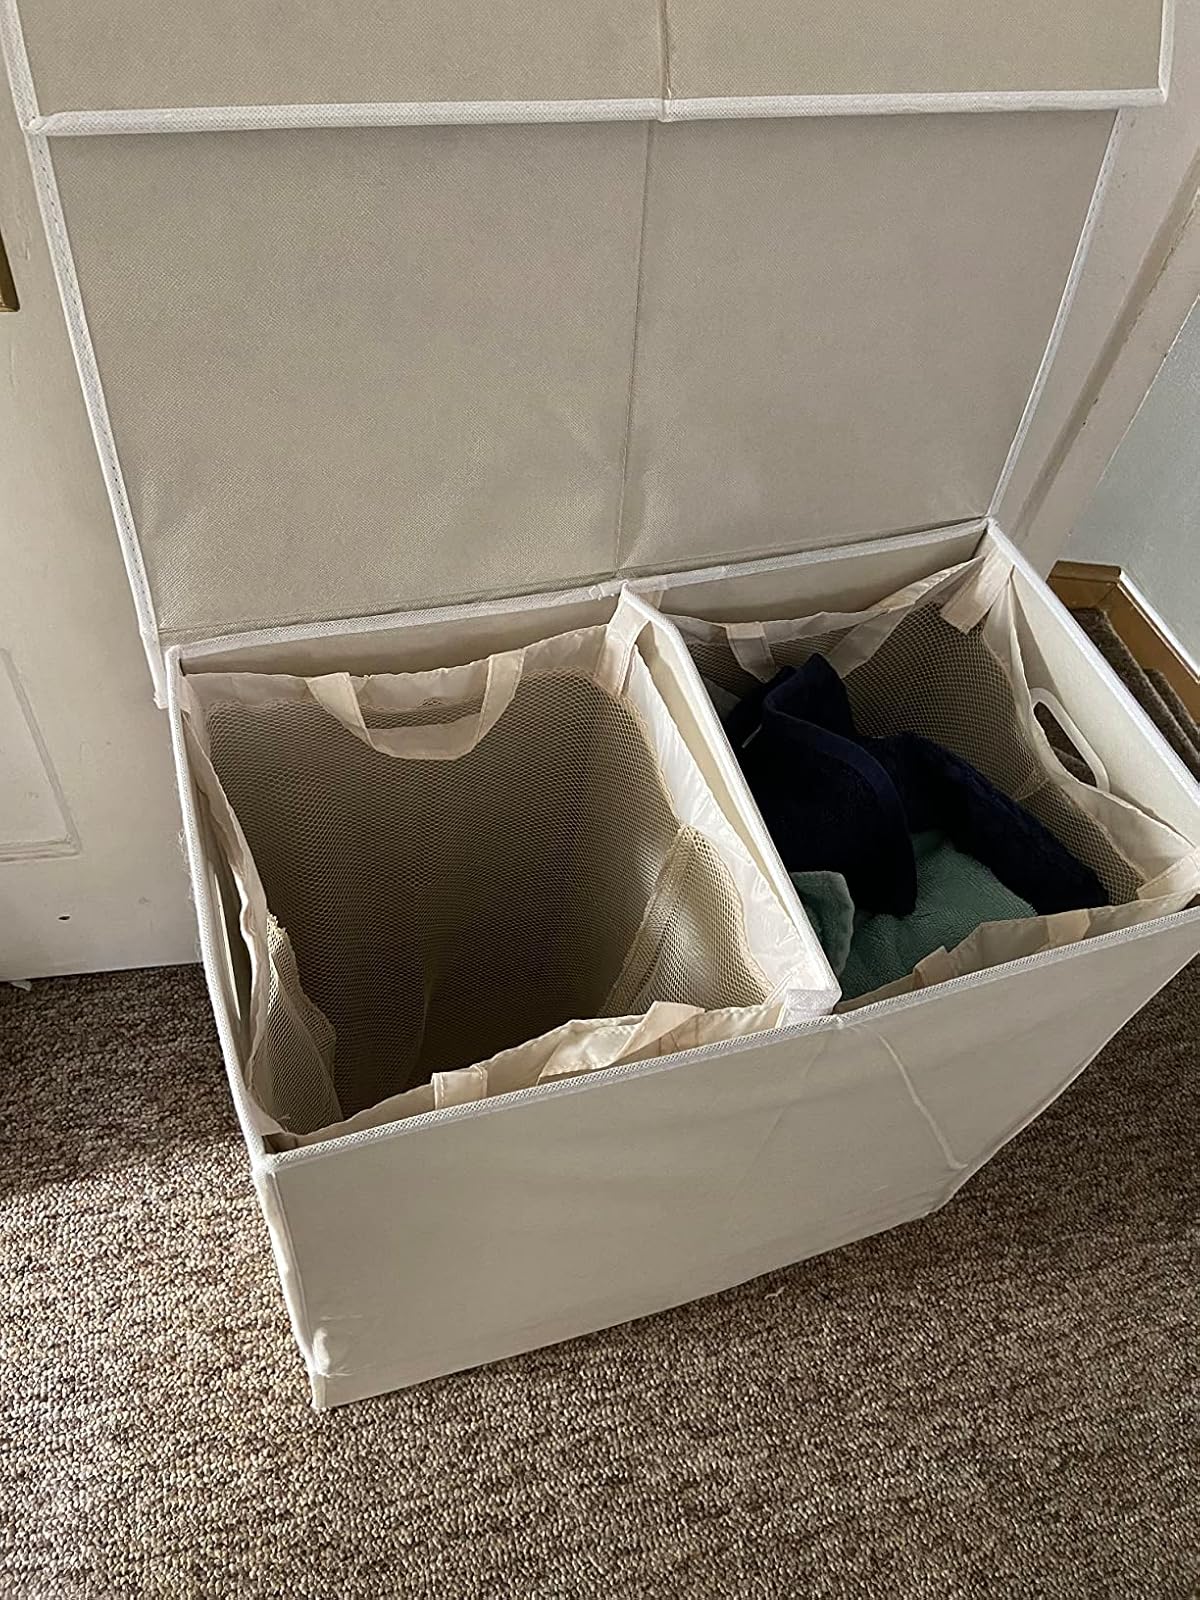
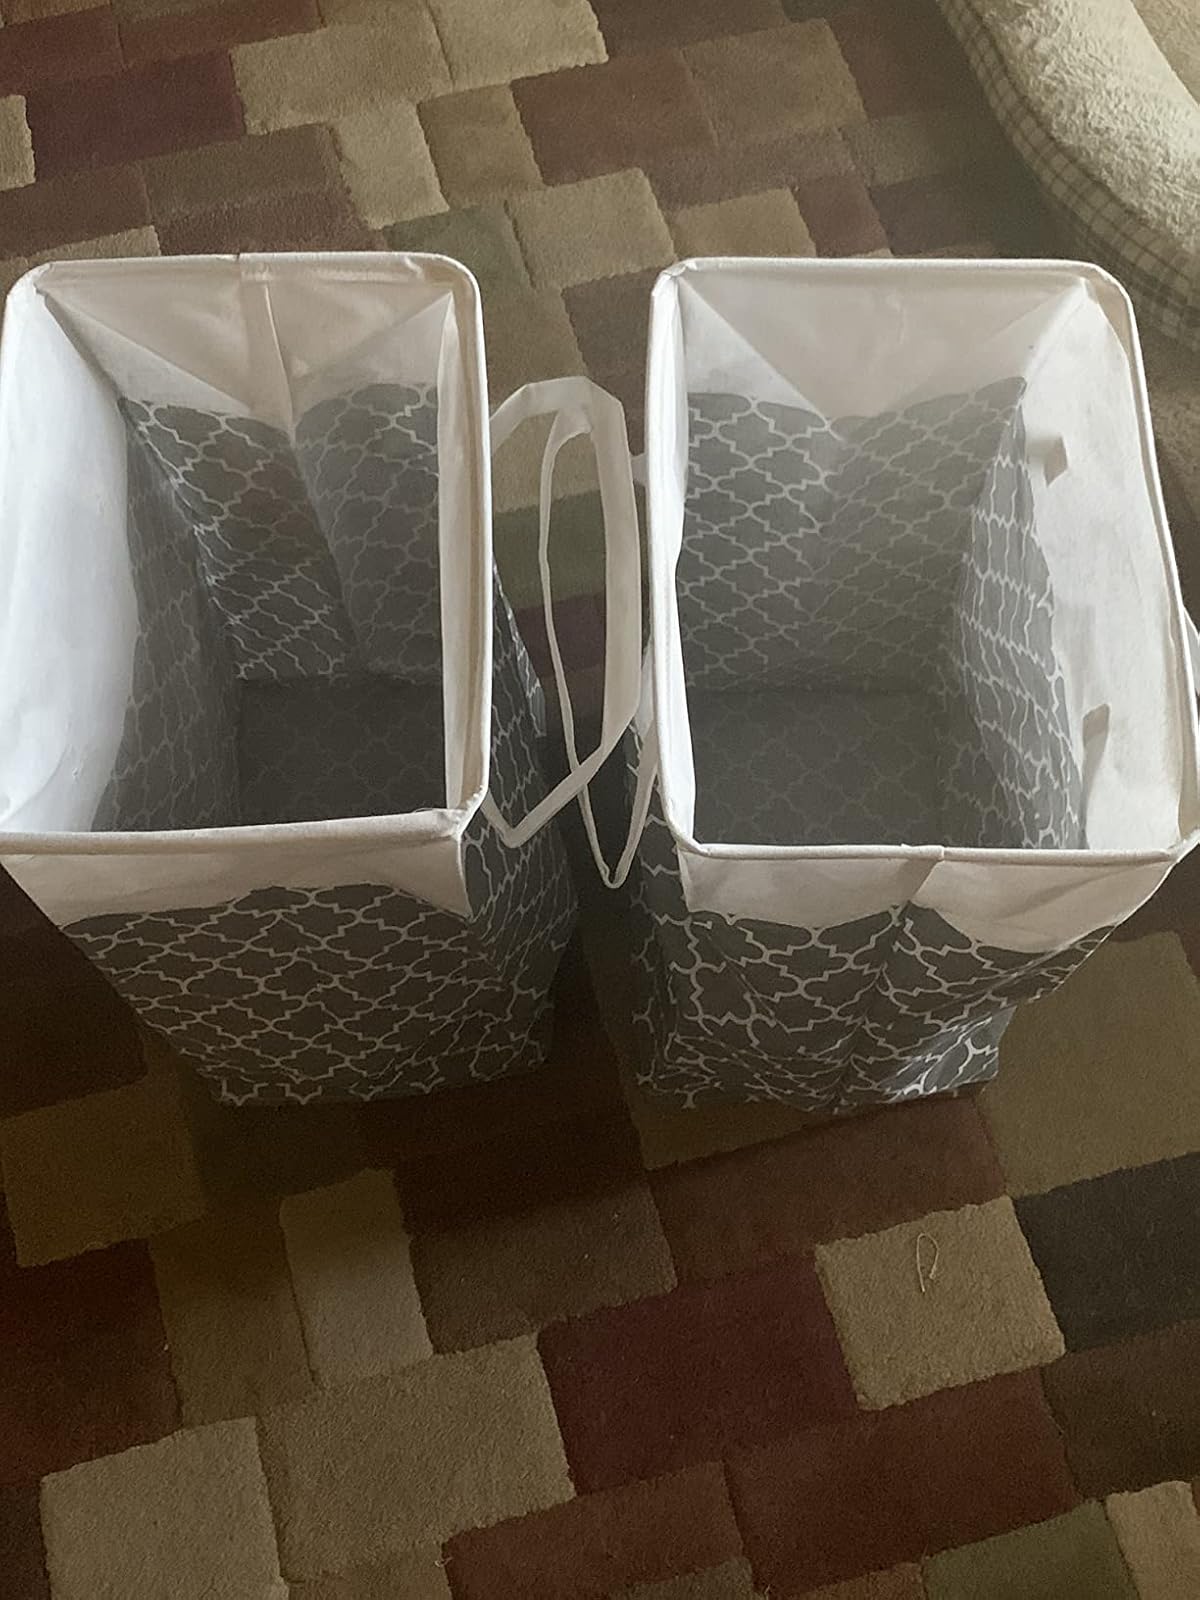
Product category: items_hamper
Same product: no